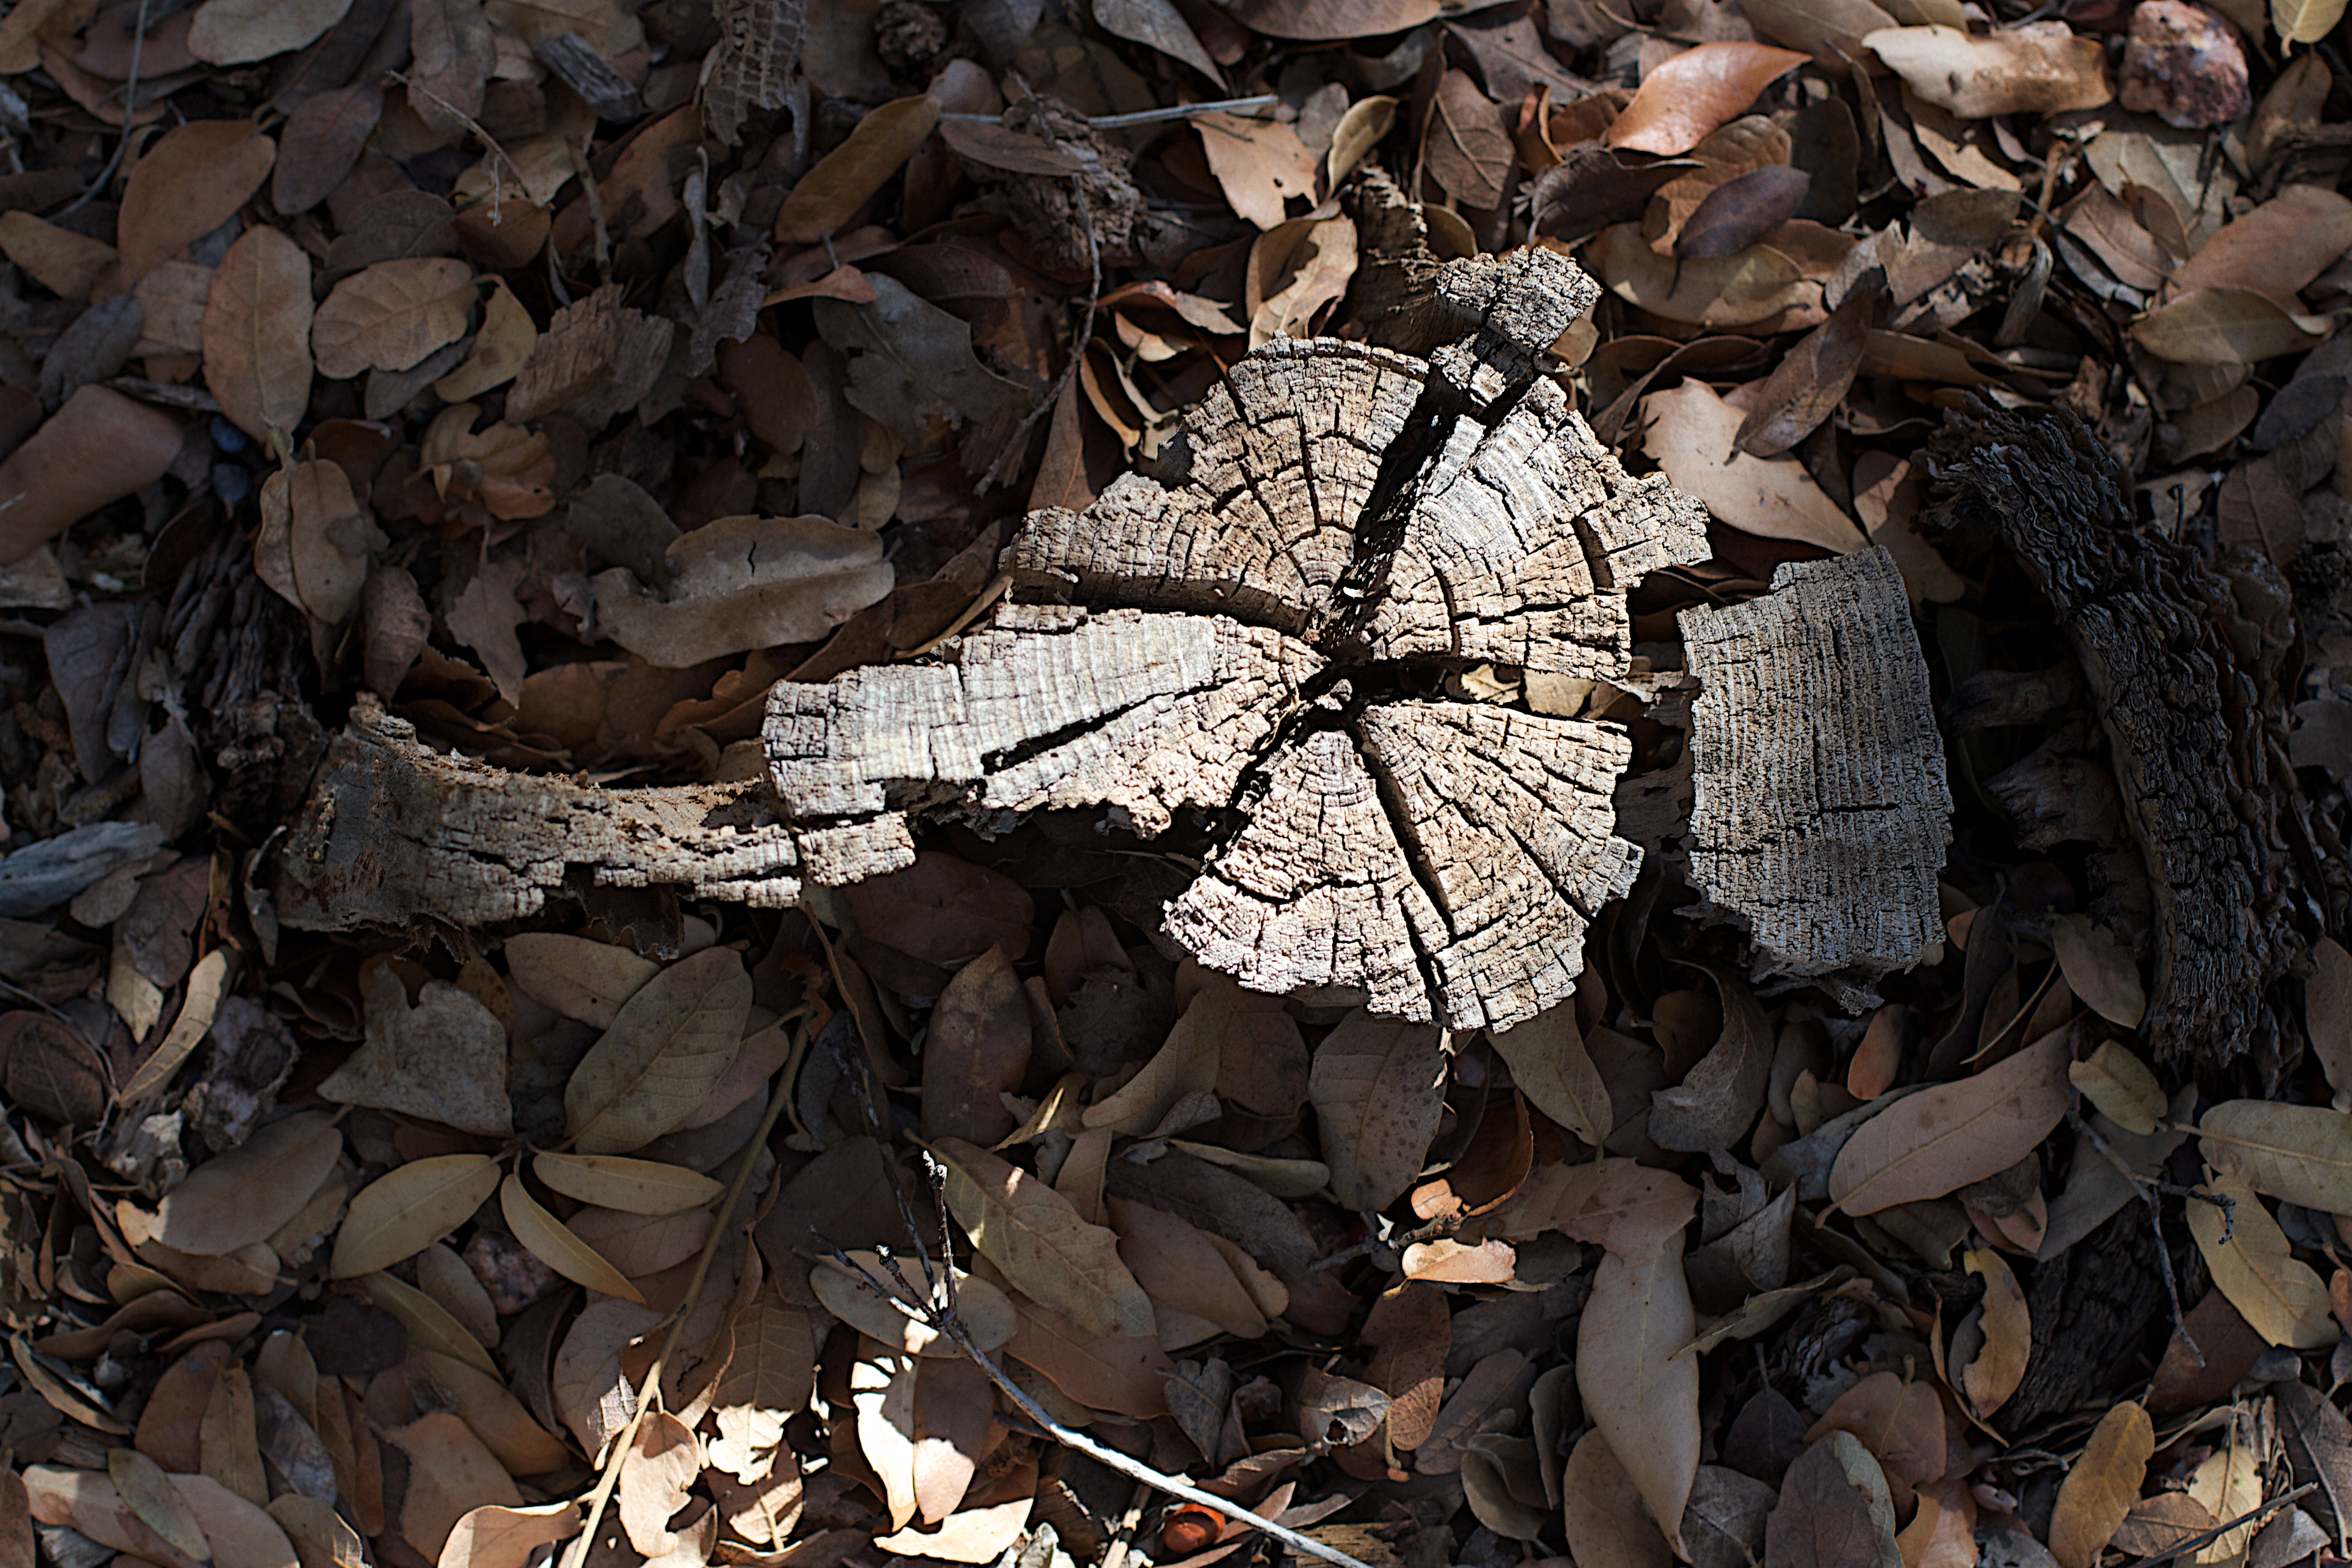
tree, nature, forest, branch, plant, wood, leaf, flower, frost, trunk, spring, autumn, soil, flora, season, woody plant